Answer in natural language. Considering the relative positions, where is Doorway (highlighted by a green box) with respect to wooden dining table (highlighted by a blue box)? Choose between the following options: below or above
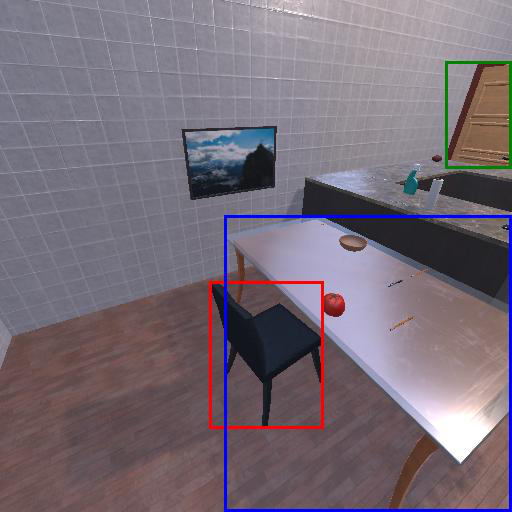
<answer>above</answer>